Ostbevern station

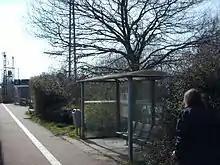
Ostbevern train station, Ostbevern, Germany

Ostbevern is a railway station located 4 km North West of Ostbevern, Germany.